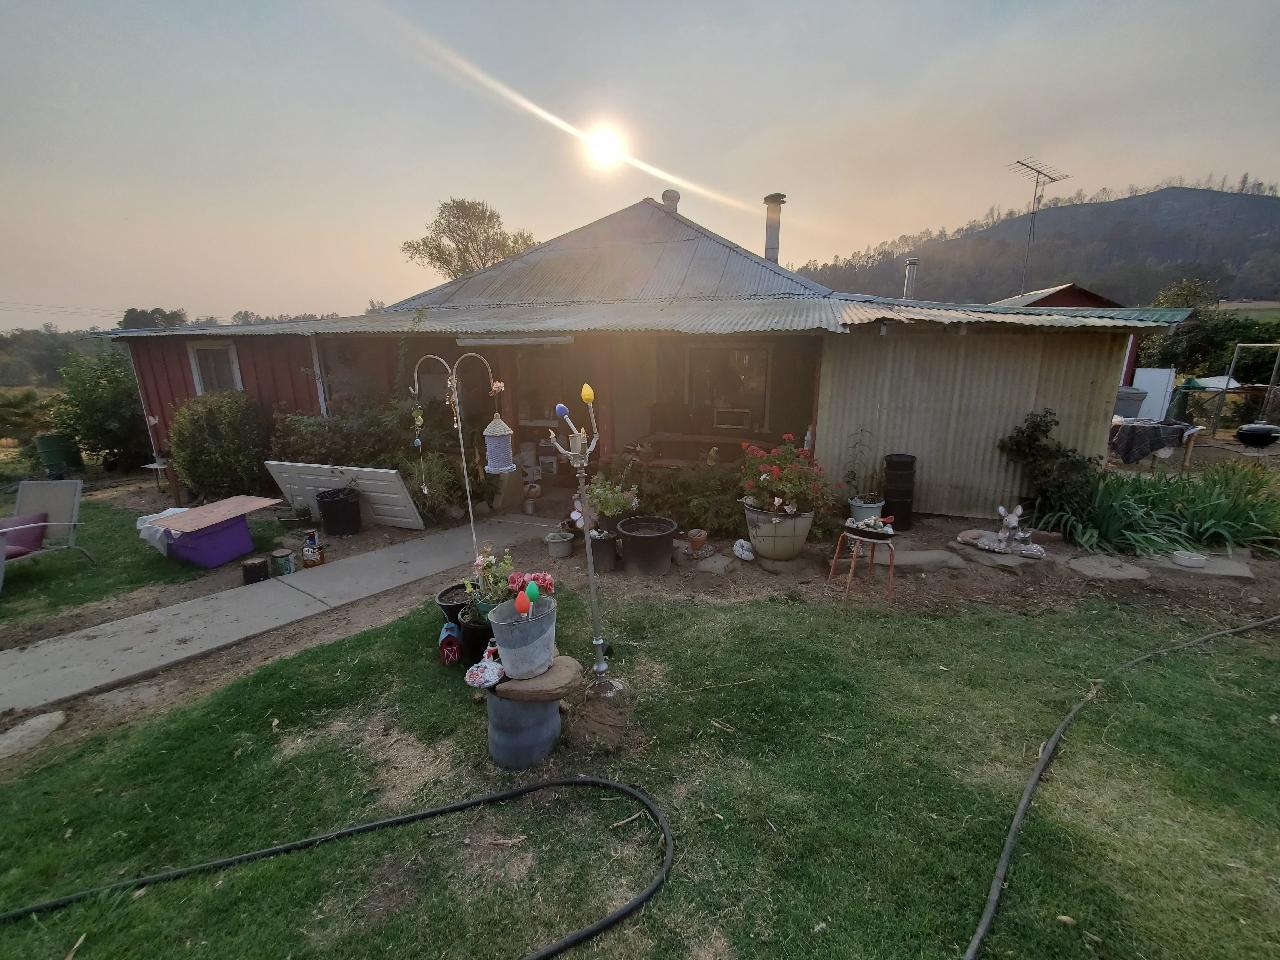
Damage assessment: no_damage